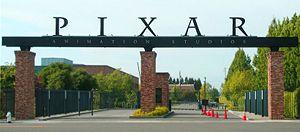
Pixar Animation Studios est une société américaine de production de films en images tridimensionnelles de synthèse. Elle a acquis sa notoriété grâce à Toy Story, premier long métrage de ce type, sorti aux États-Unis en 1995. À ce jour, le studio d'animation a remporté dix-neuf Oscars, quatre Golden Globes et trois Grammy Awards ainsi que de nombreuses autres récompenses. Le studio travaille avec PhotoRealistic RenderMan, sa propre version de l'interface de programmation de rendu RenderMan utilisée pour créer des images de haute qualité. Ses studios de production et son siège social se trouvent au Pixar Campus situé à Emeryville près de San Francisco en Californie.